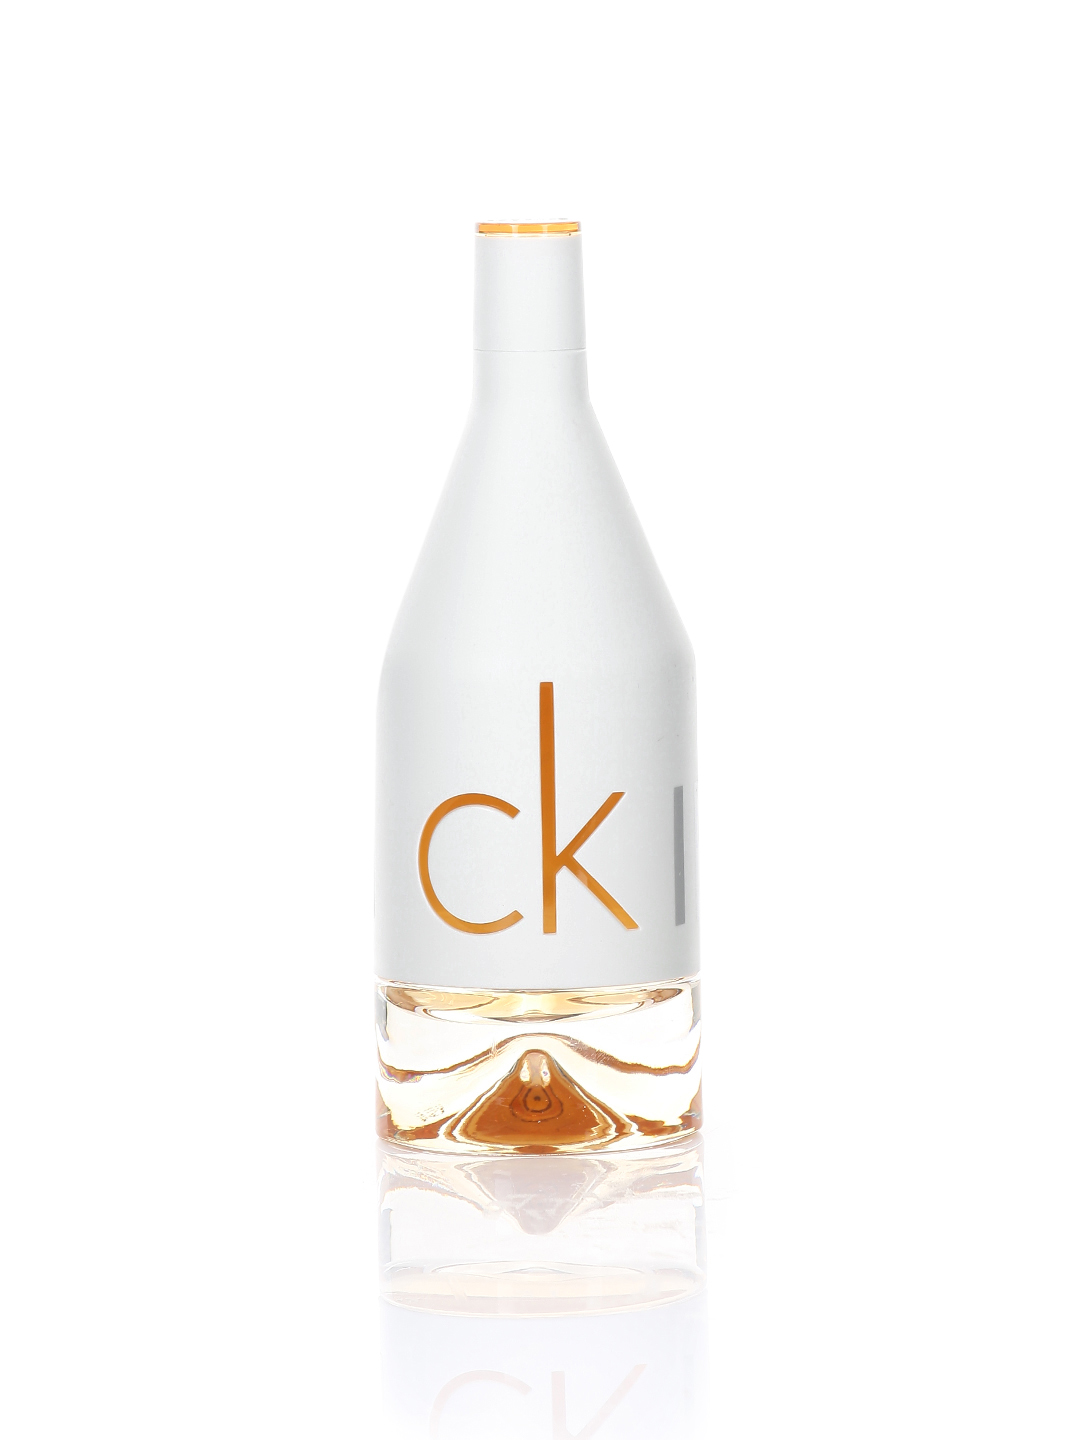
Calvin Klein Women IN2U Perfume
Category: Personal Care / Fragrance / Perfume and Body Mist
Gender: Women
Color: White
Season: Spring 2017
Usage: Casual